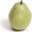
Label: pear